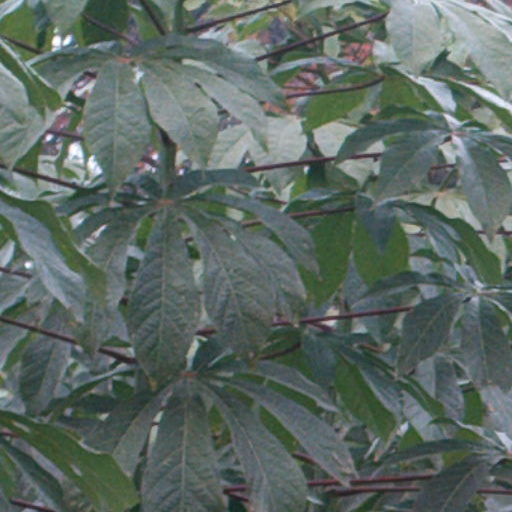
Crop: cassava